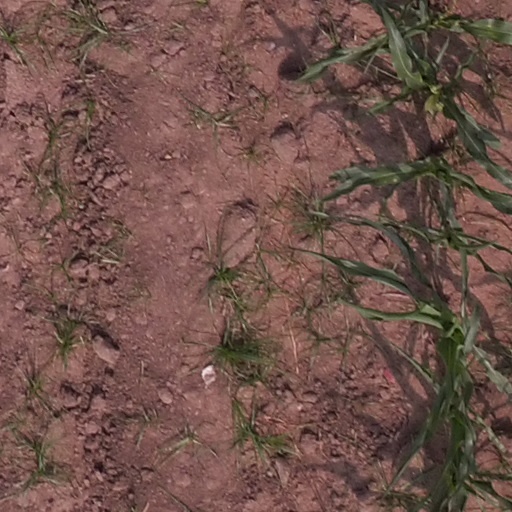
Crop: maize; corn